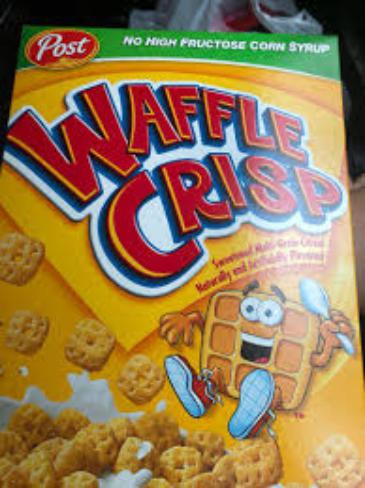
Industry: Food